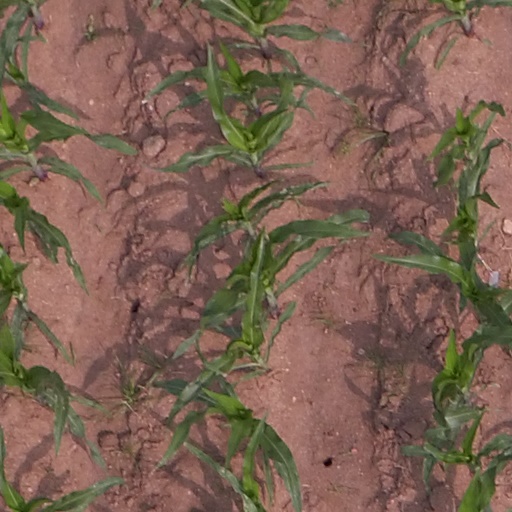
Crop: maize; corn